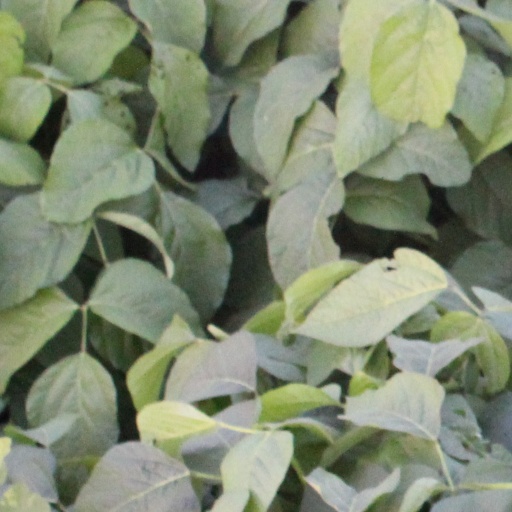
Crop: soybean